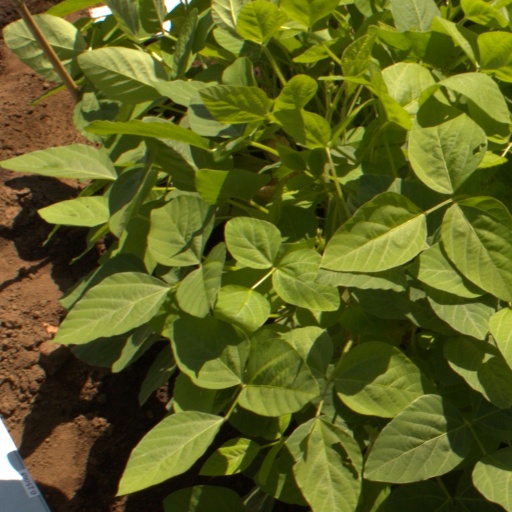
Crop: soybean